East Branch Pecatonica River

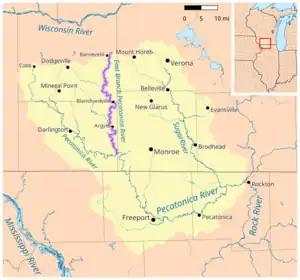
Location of the East Branch Pecatonica River in the Pecatonica River watershed

The East Branch Pecatonica River is a tributary of the Pecatonica River, approximately long, in southwest Wisconsin in the United States.